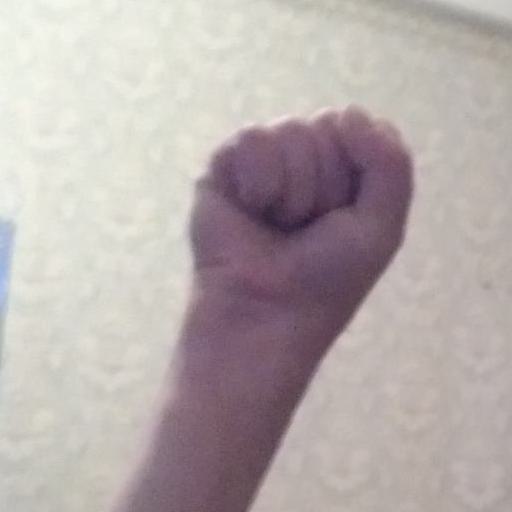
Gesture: fist